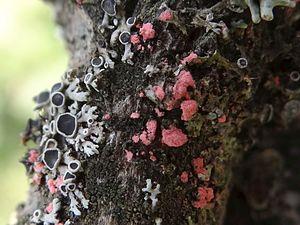
Illosporiopsis christiansenii est une espèce de champignons lichénicoles parasites de lichens corticoles, notamment des genres Physcia et Xanthoria, de couleur rose vif.